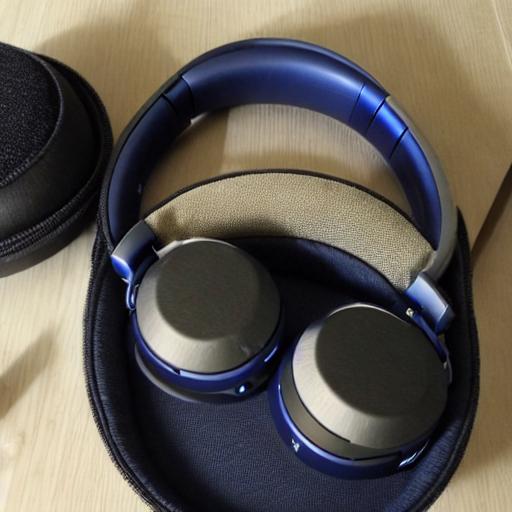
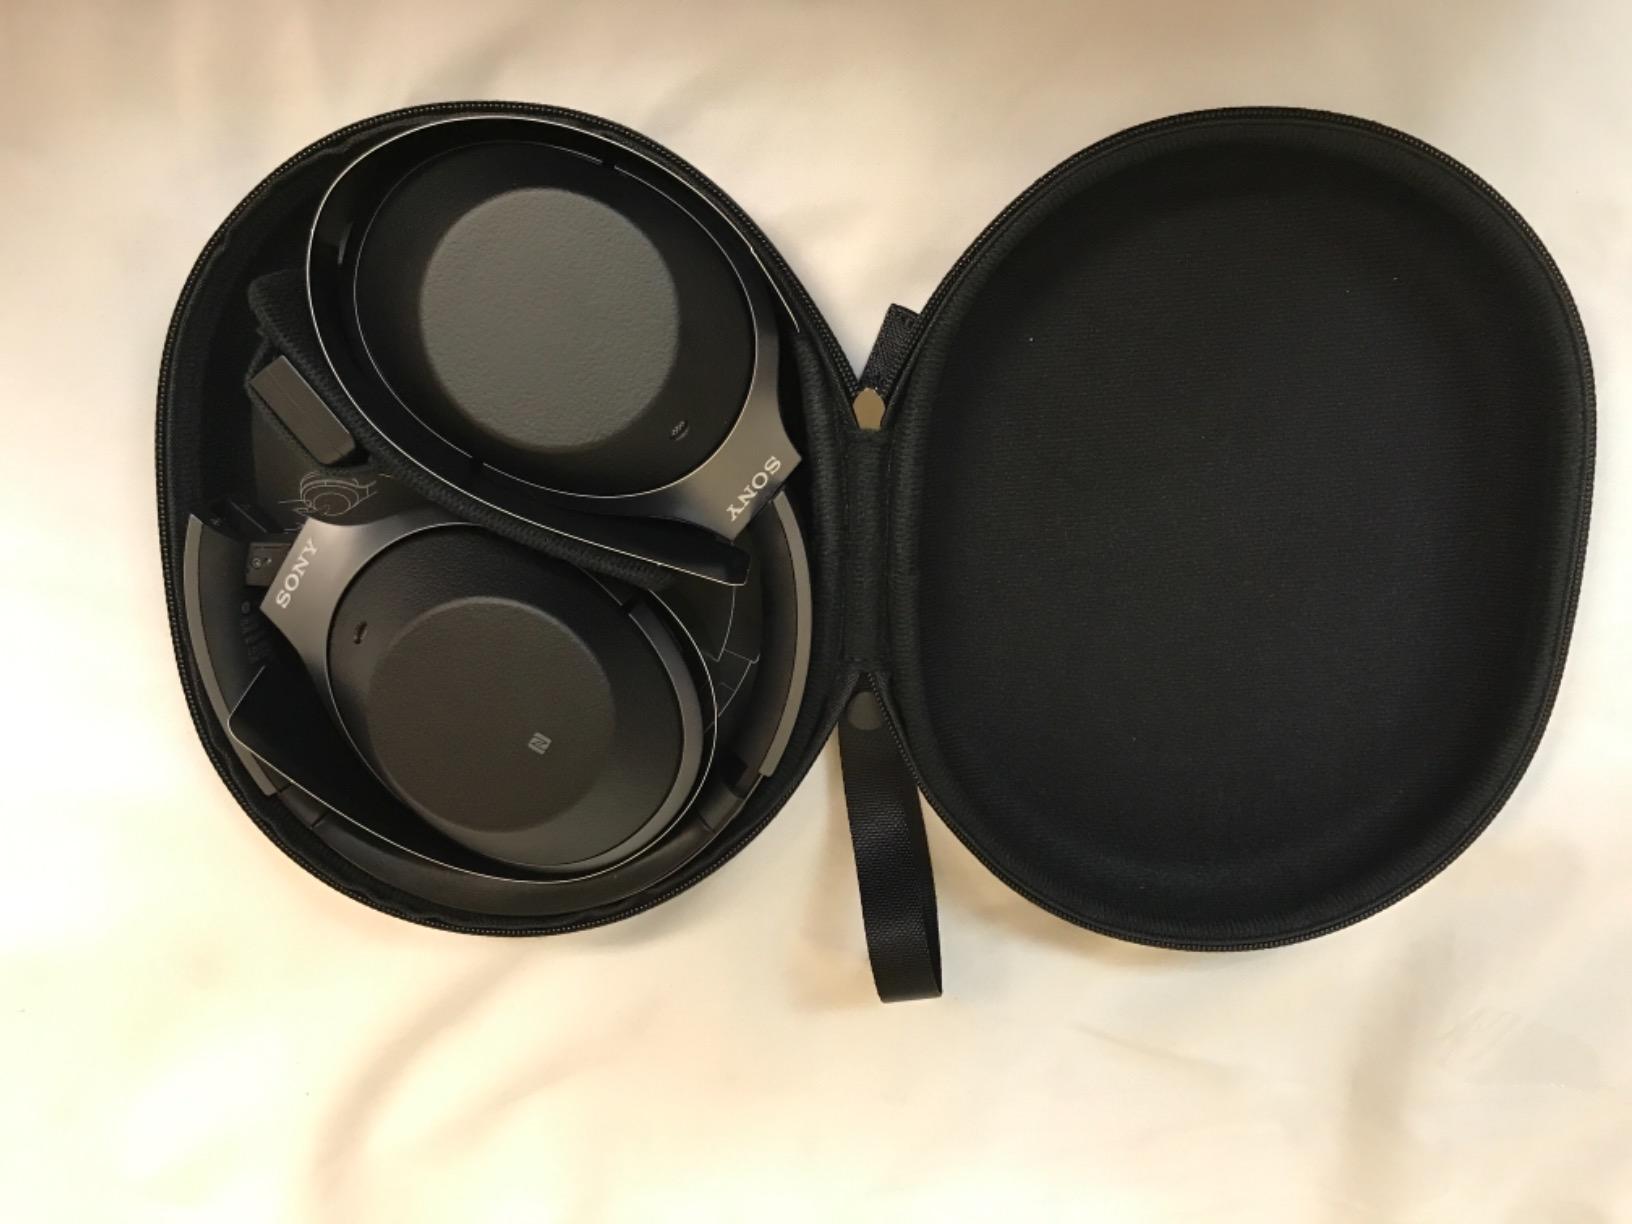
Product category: headphones
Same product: no